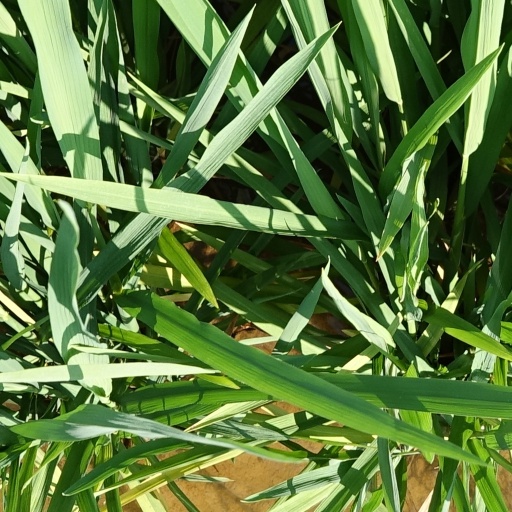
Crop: rice